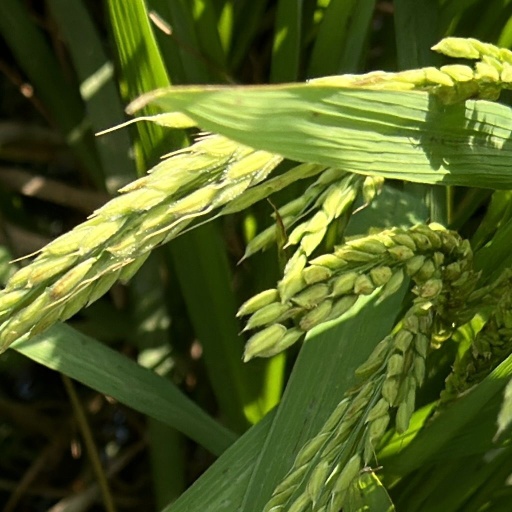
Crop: rice